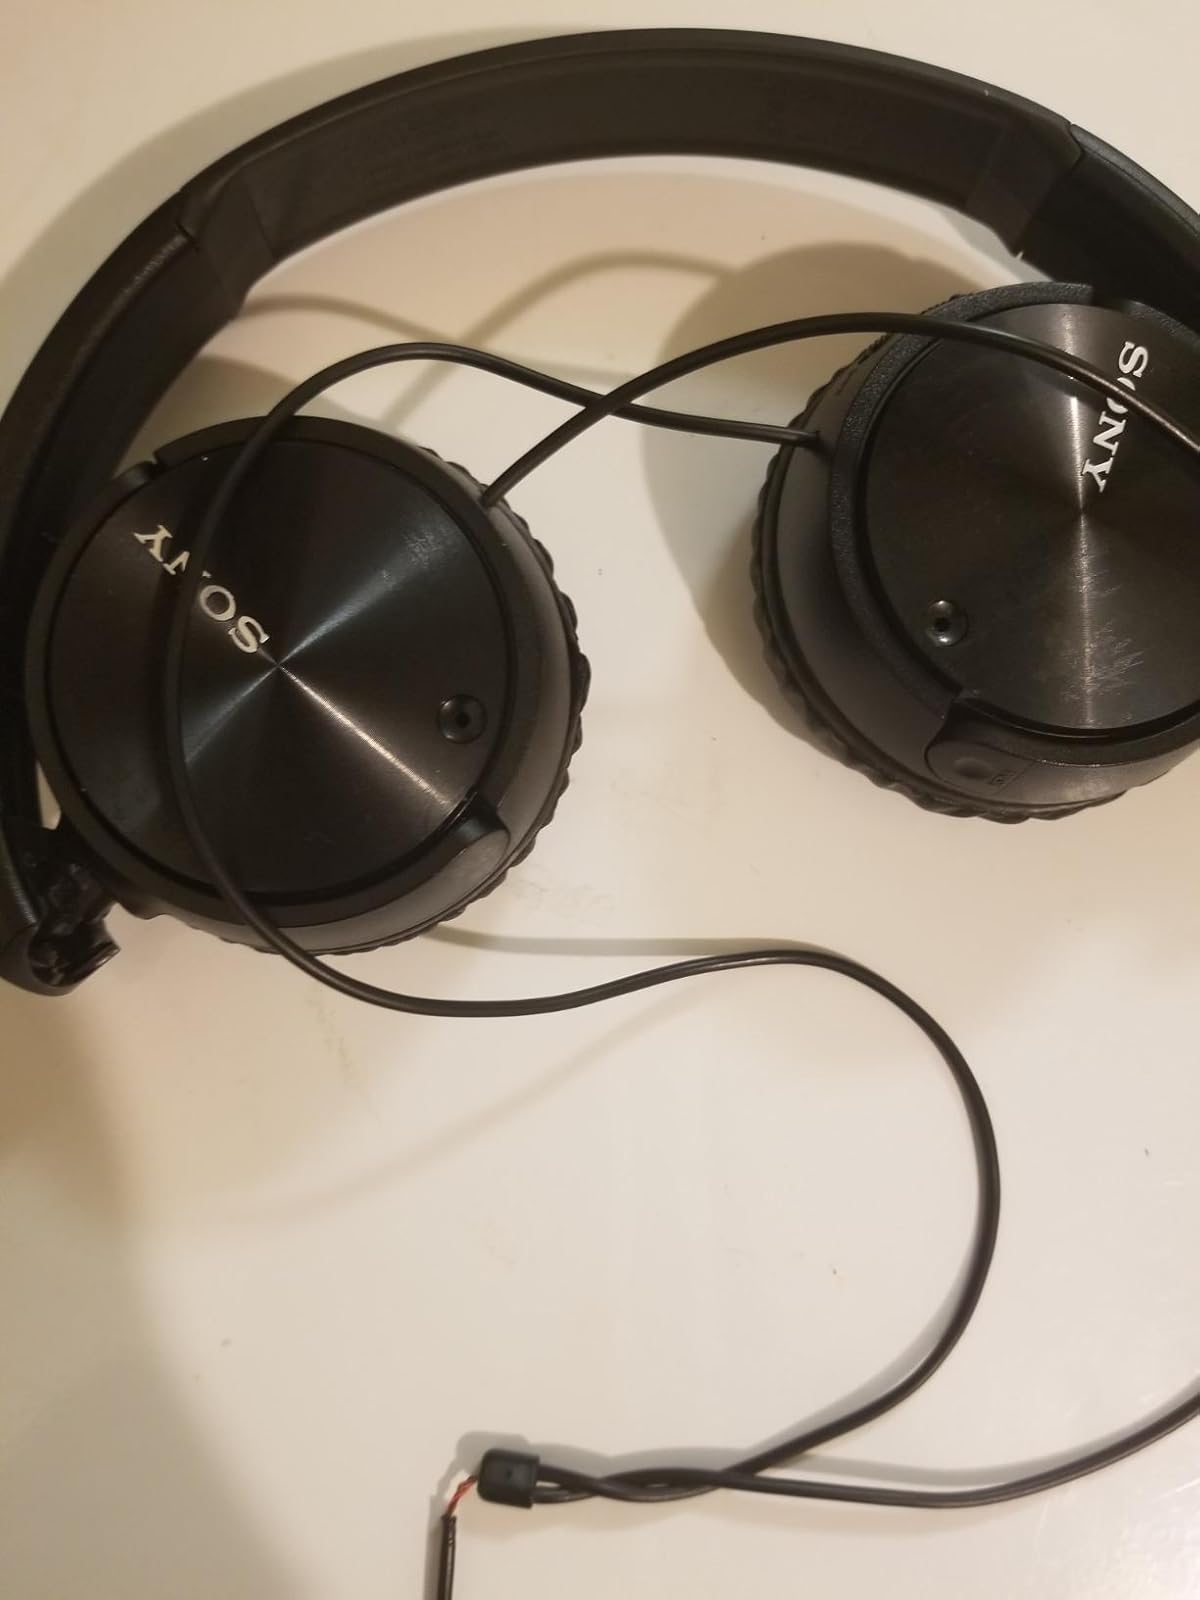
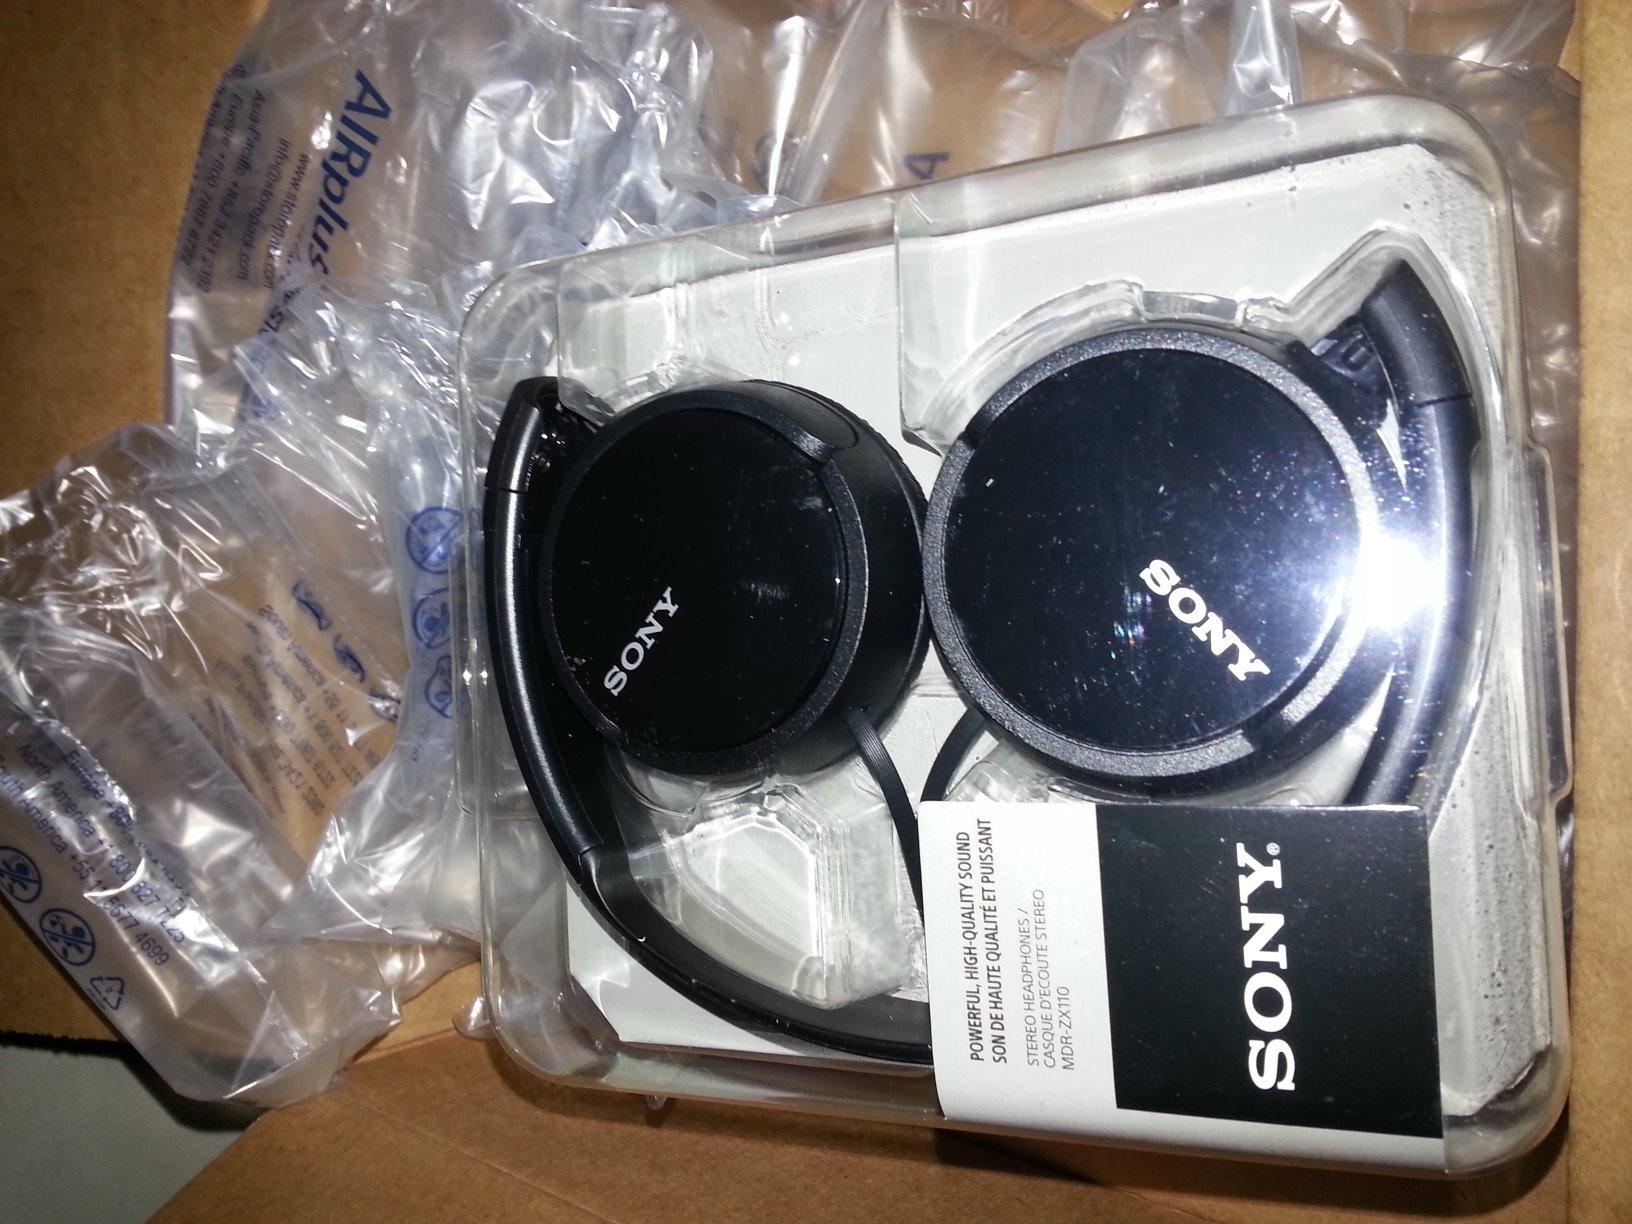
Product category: headphones
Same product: yes